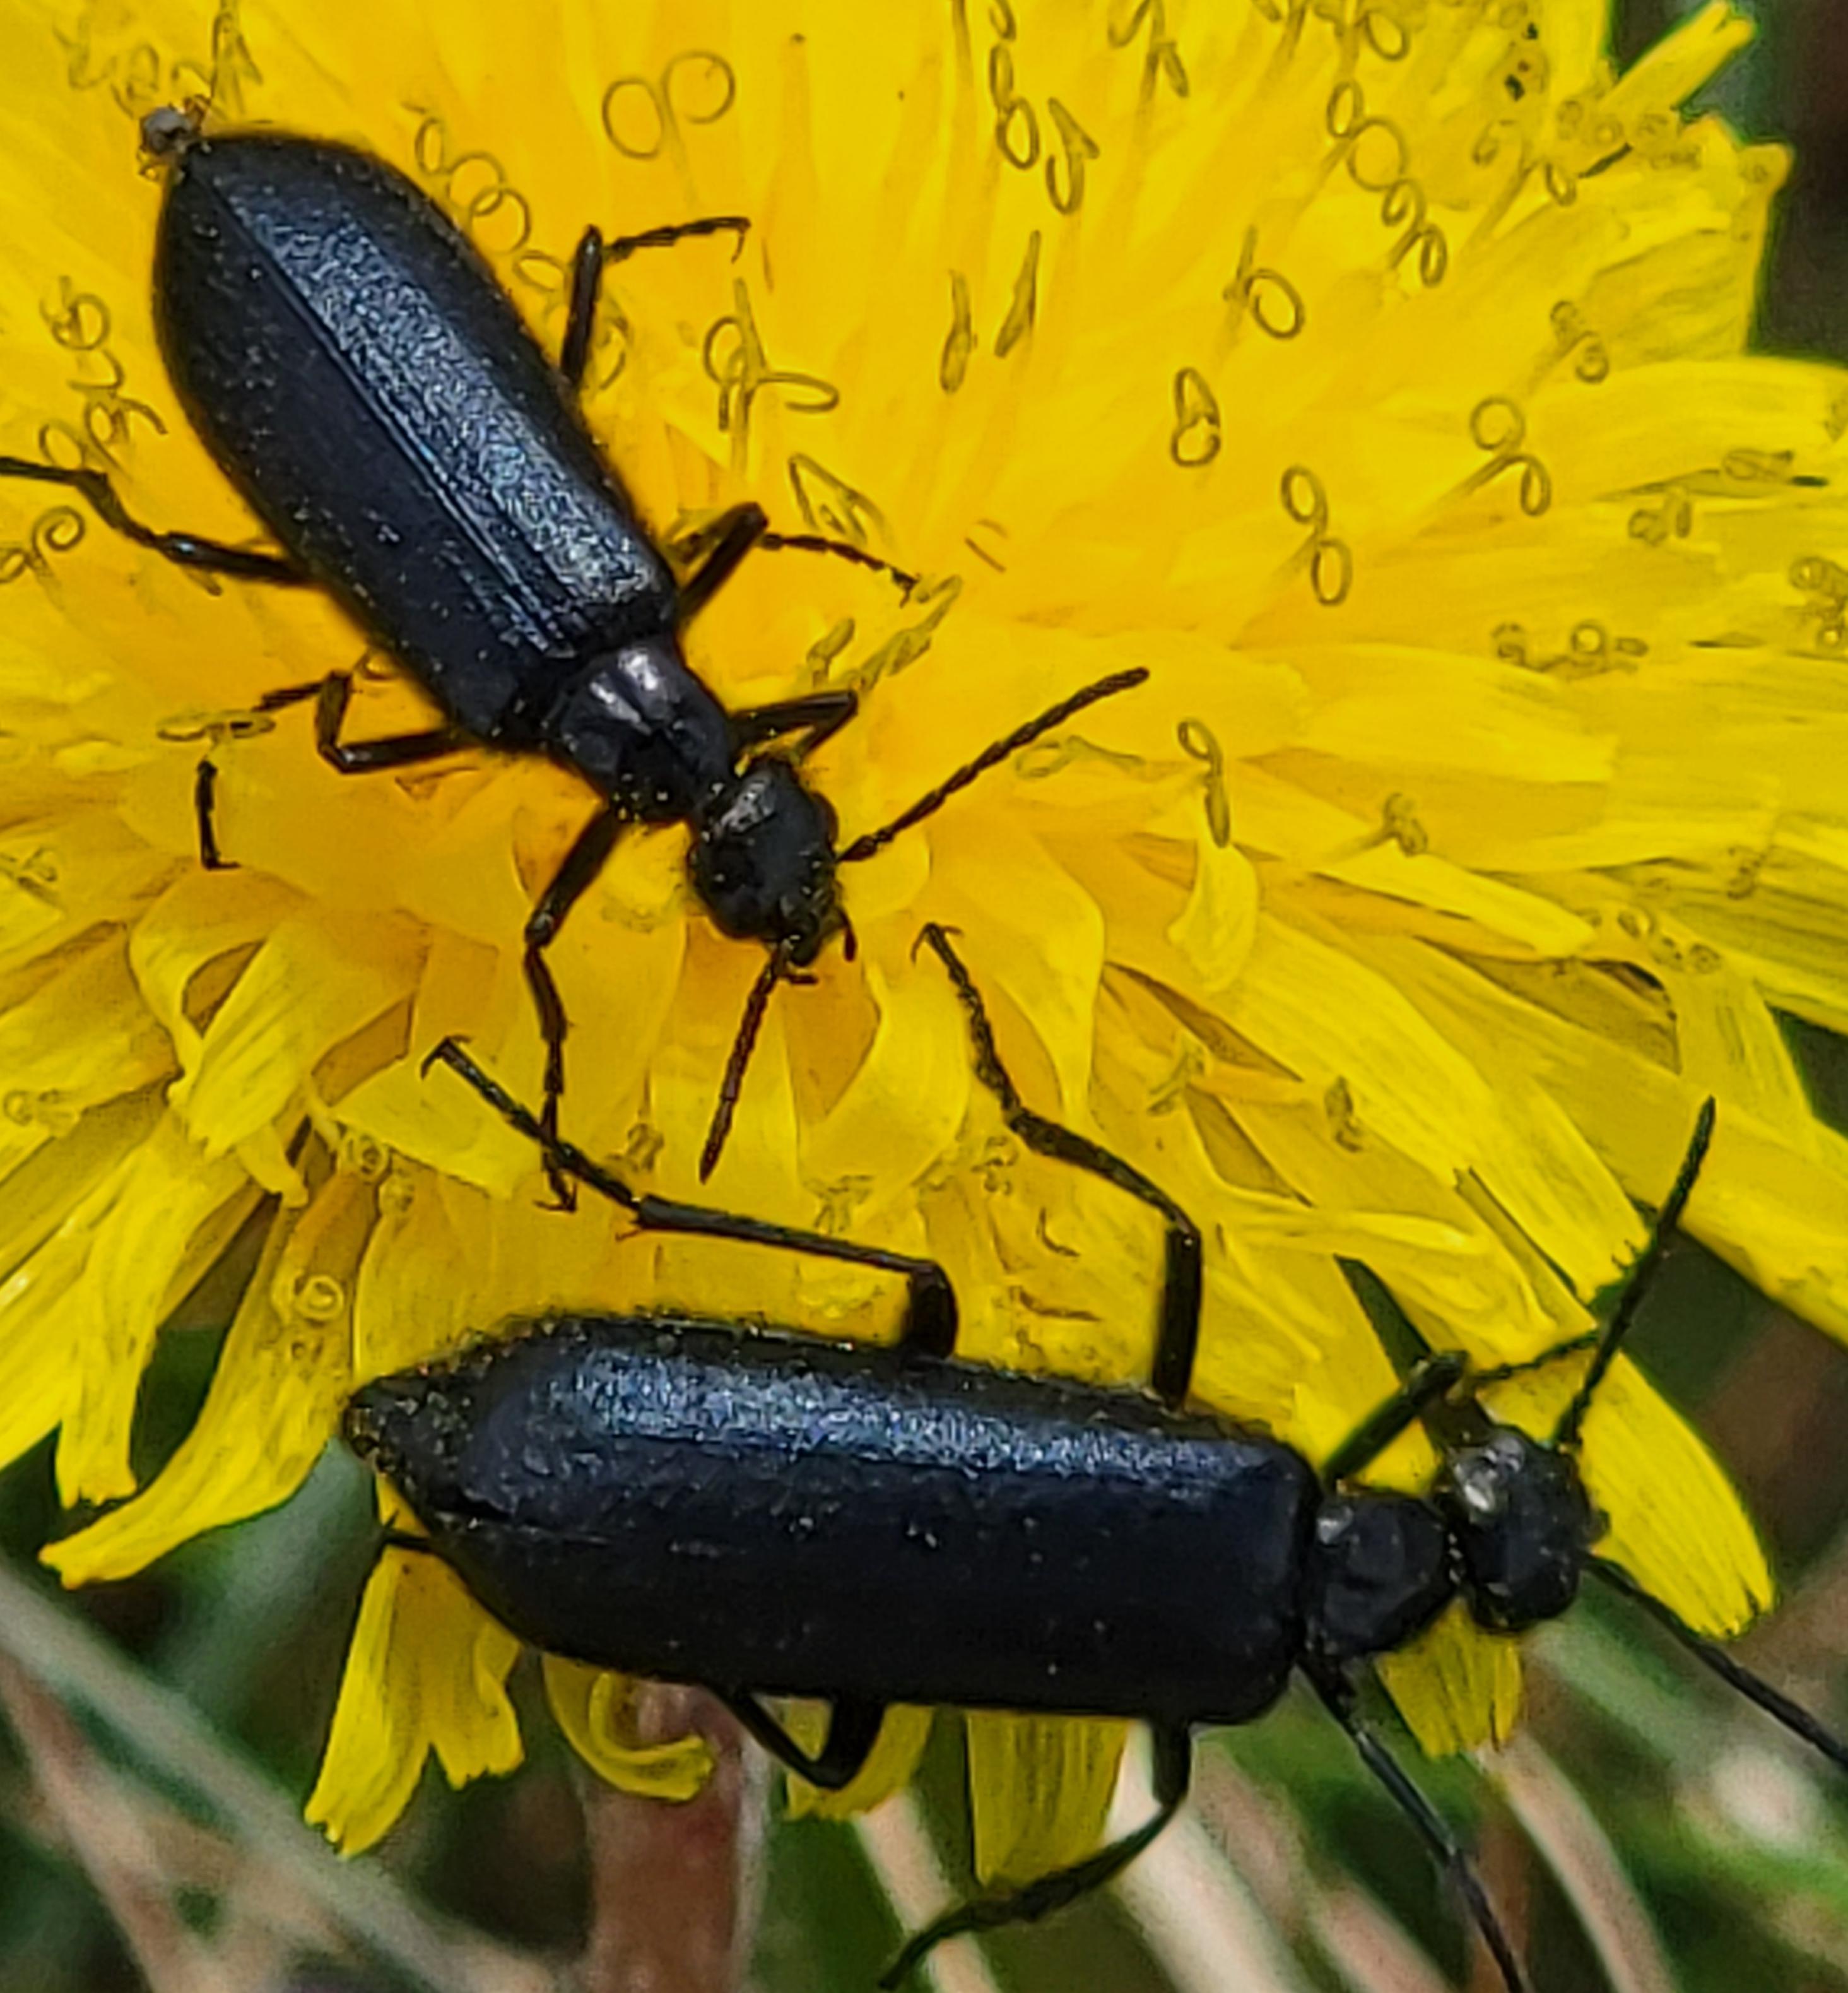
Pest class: occasional_pest